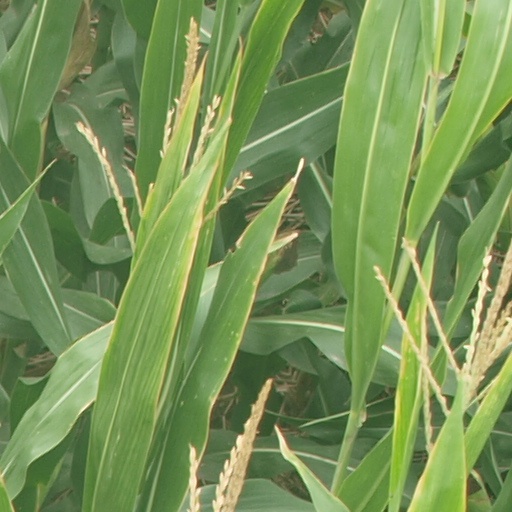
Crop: maize; corn